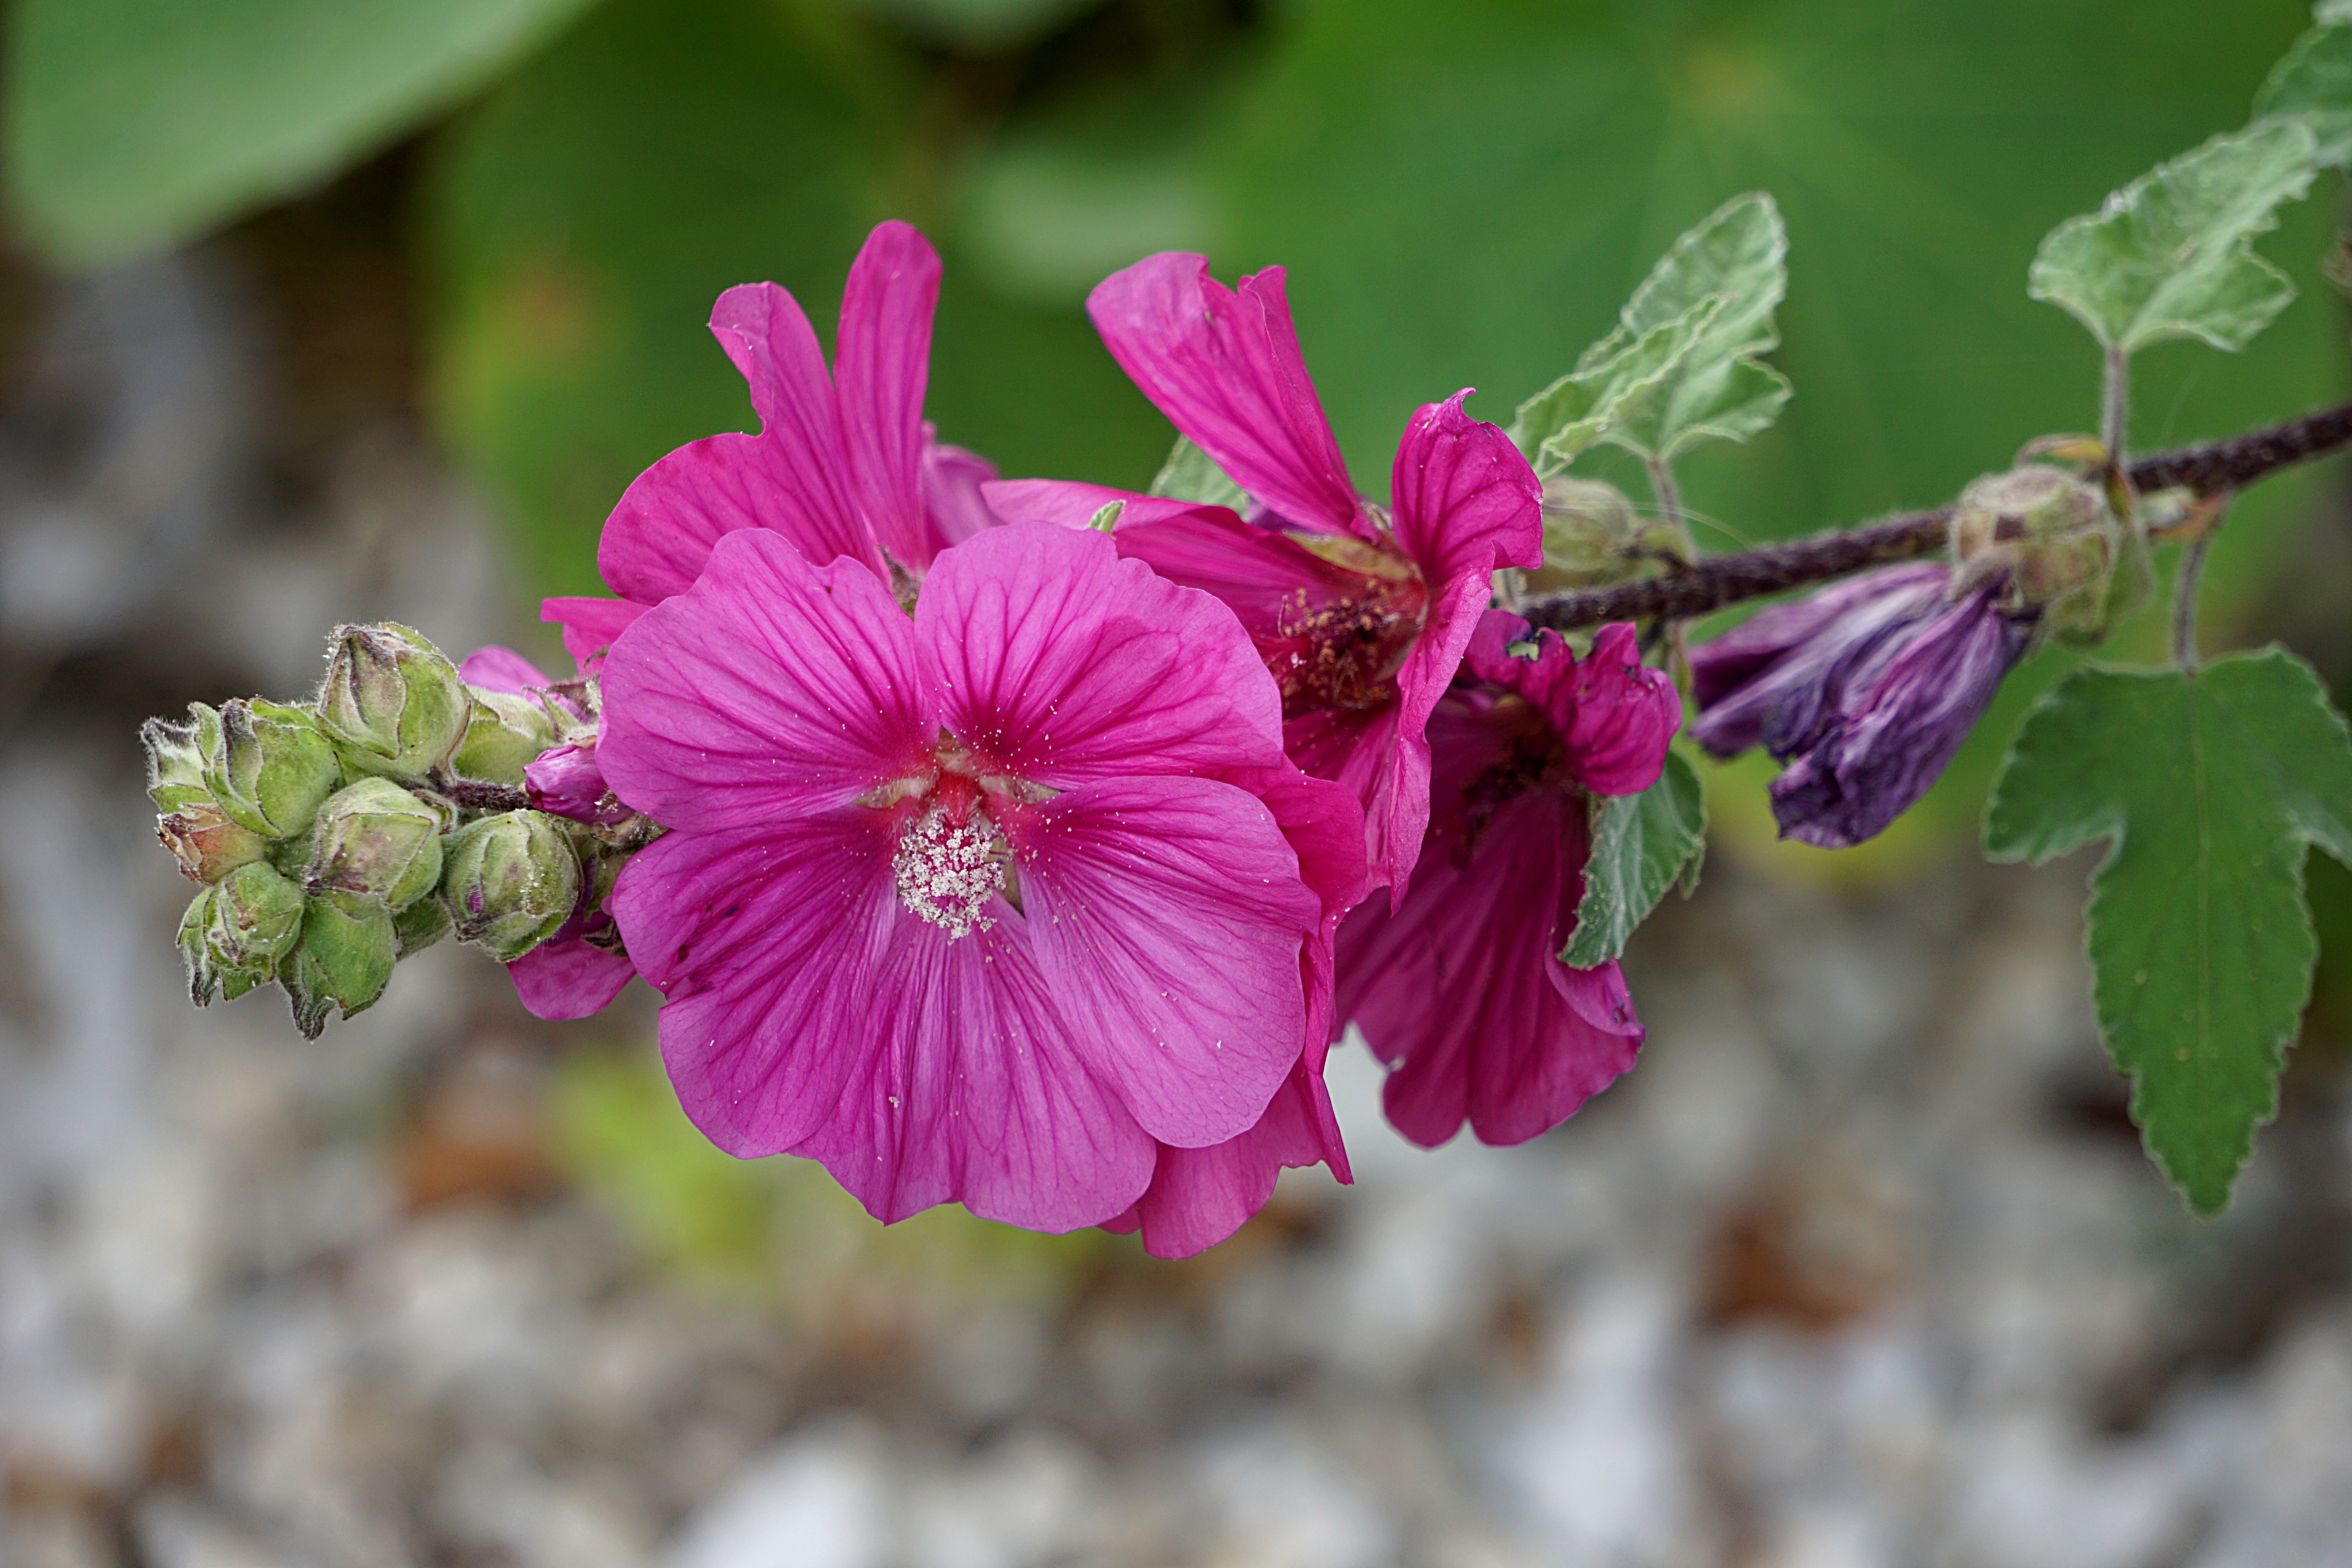
nature, blossom, plant, leaf, flower, petal, produce, botany, garden, flora, wildflower, close up, shrub, hollyhock, flowering, macro photography, flowering plant, annual plant, land plant